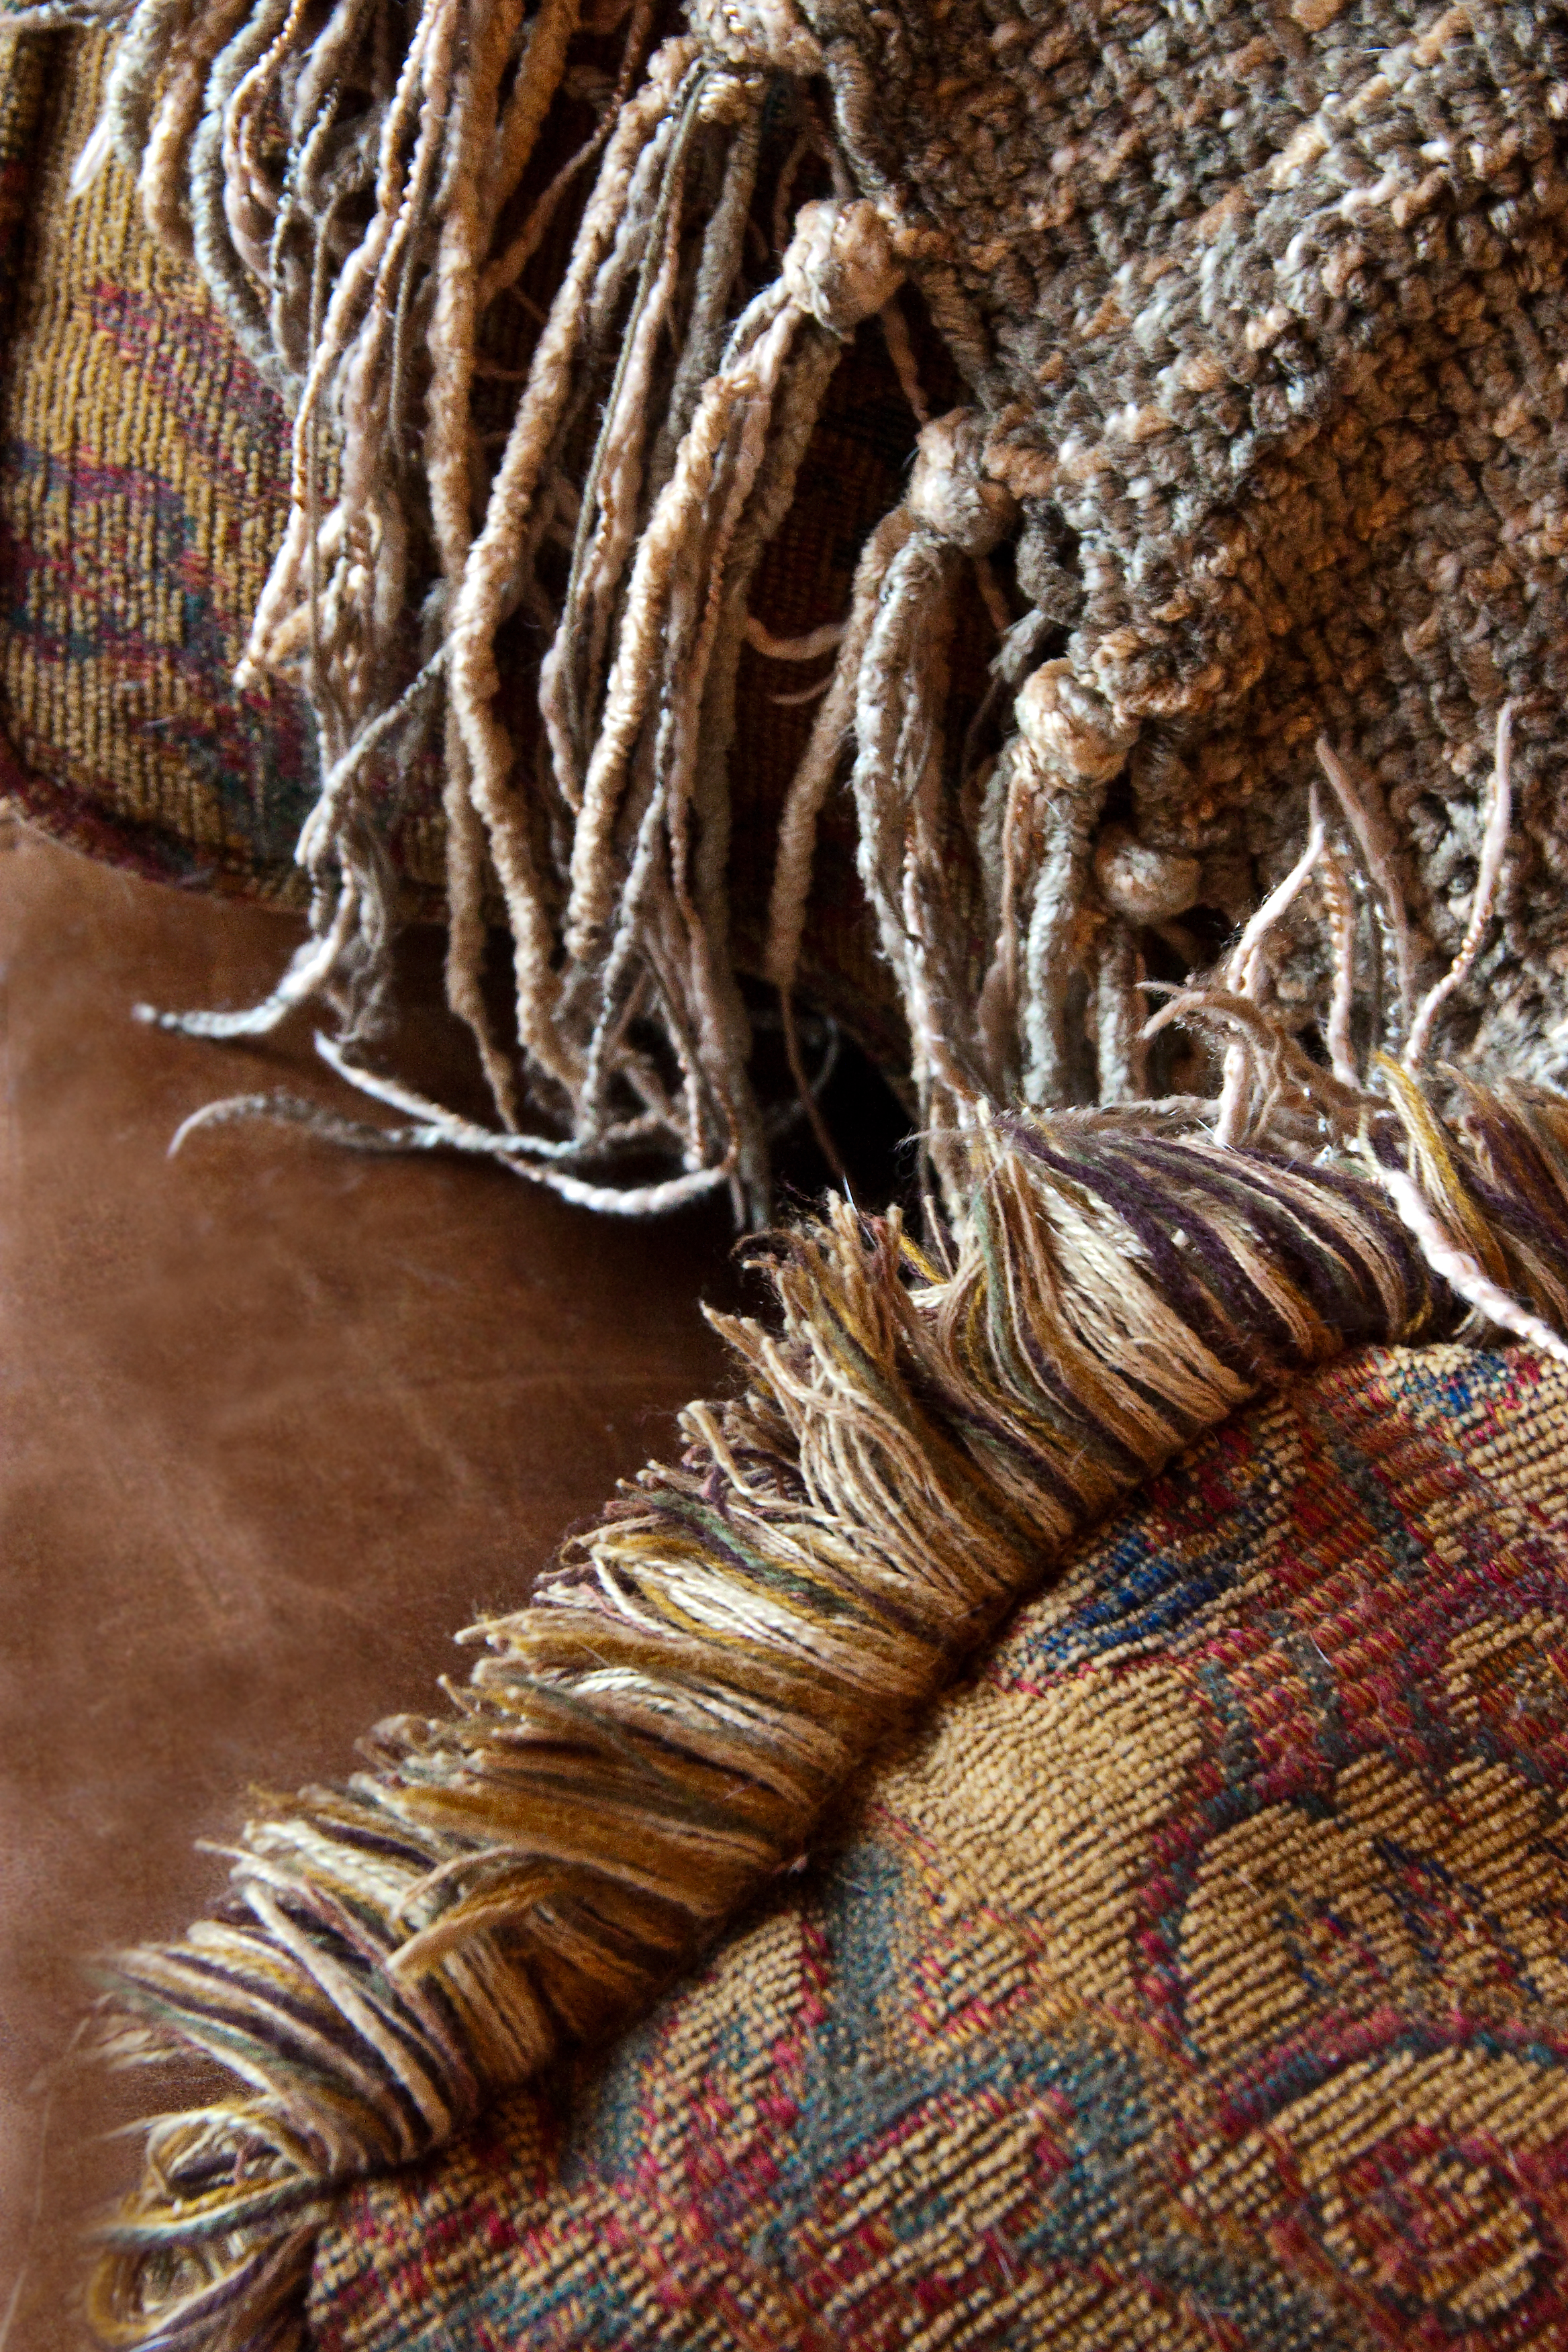
rope, warm, home, pattern, brown, clothing, pillow, blanket, wool, material, thread, knitting, textile, inside, art, stilllife